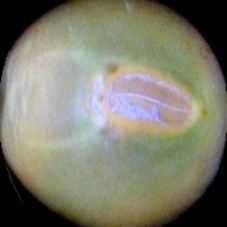
Label: Immature